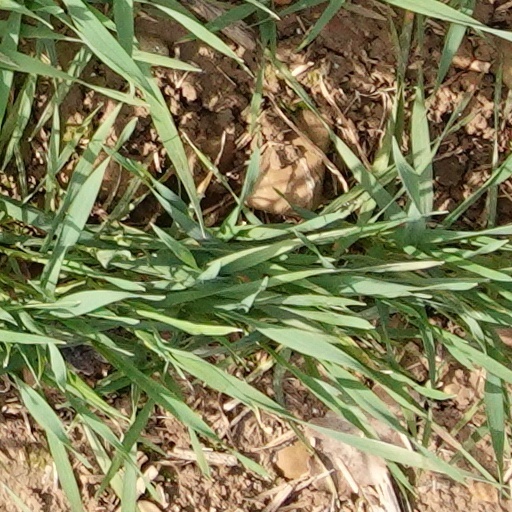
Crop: wheat